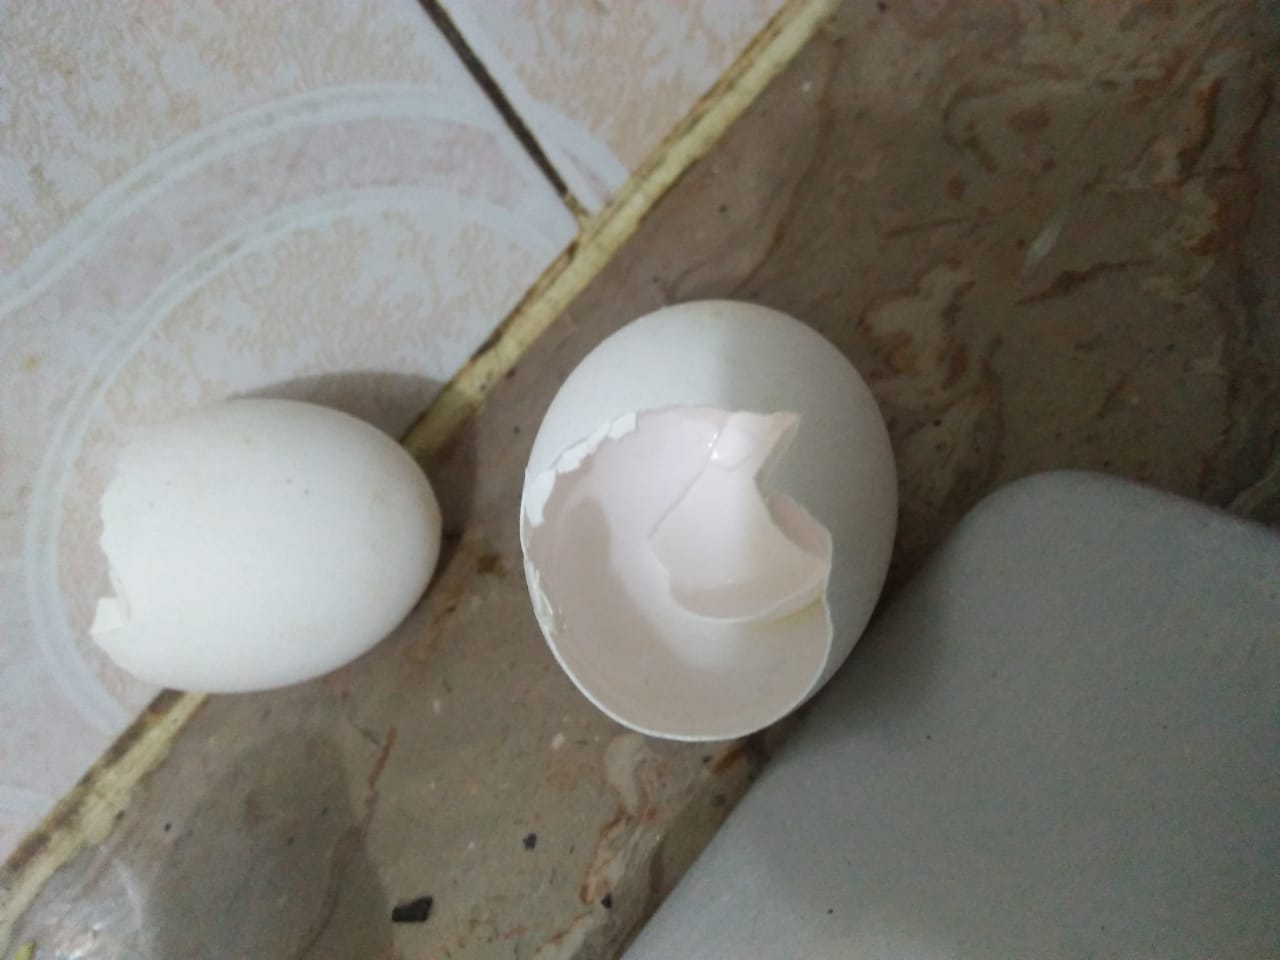
Label: eggshells